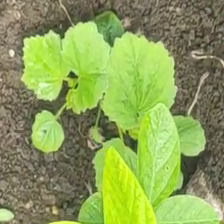
Weed species: Little_Mallow(Malva parviflora)